Dave Cieslewicz

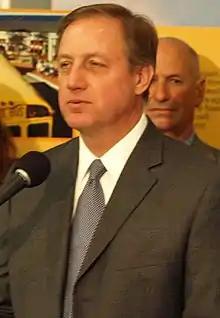
Cieslewicz in 2009

In the 2004 presidential election, Cieslewicz endorsed John Edwards the week before the Wisconsin presidential primary. Edwards finished second, behind Sen. John Kerry.